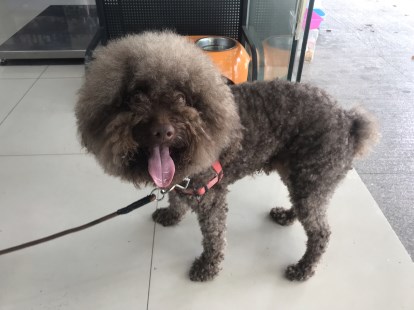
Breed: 7449-n000128-teddy